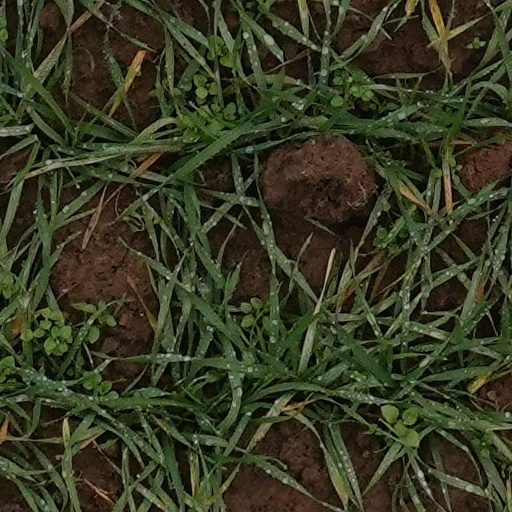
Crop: wheat